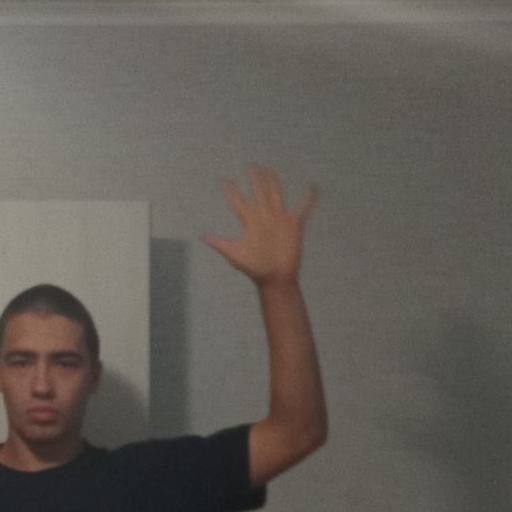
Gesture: palm